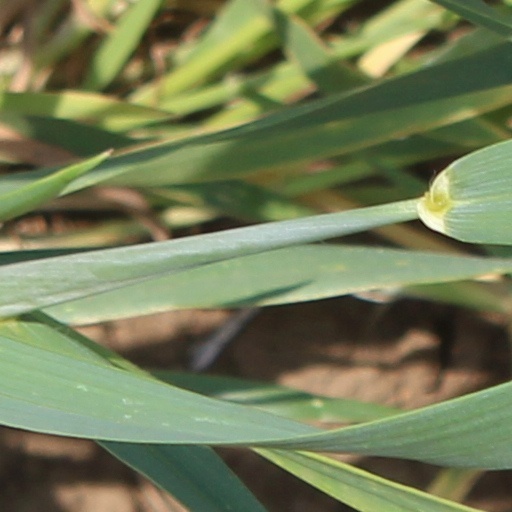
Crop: wheat